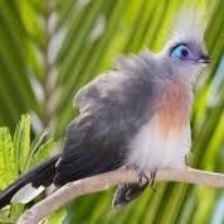
Species: CRESTED COUA
Scientific name: COUA CRISTATA